Retable of the Virgin of Montserrat

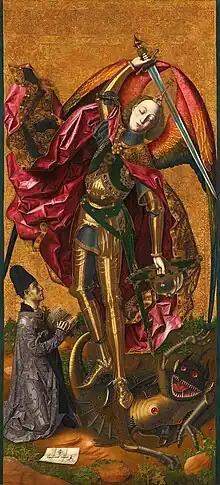
The Saint Michael in London, with the figure of the patron similar to that of the Acqui triptych

Inside, the central panel depicts the Virgin immersed in the landscape with the Child on her lap, who holds in one hand a thread to which a goldfinch is tied, a prefiguration of his Passion, towards which he turns his head with a strong twist of the body. Maria is seated on a carpenter's saw which identifies her as Our Lady of Montserrat (literally sawn / serrated mountain, due to the characteristic profile of the mountain, represented in heraldry and in art with a mountain surmounted or crossed by a saw, in allusion to the legend that would have it cut by angels with this tool to make room for the monastery). The Virgin is depicted as Queen, with the crown on her head and very rich regal robes: the mantle, dark blue with gold guilloche on the outside and damask green on the inside, closed on the chest with a cope clasp, covers the red tunic with the flaps of ermine, under which another tunic of dark velvet shows its flap embroidered with pearls and precious stones. The donor is kneeling at the feet of the Virgin, who closely resembles, but surpasses in quality in the greater spatial ease and vividness of the portrait, the homologous figure present in the St. Michael of Bermejo in the National Gallery of London. The wealthy merchant from Acqui holds a prayer book in his hands open to the page of the Salve Regina and directs his gaze together with his prayers upwards towards the Virgin; he is dressed completely in black, over a white shirt that can be seen in the collar and in the cut of the sleeves, with a tall cap of the same color; two rings on his hands suggest his wealth. The lawn on which he rests his knees and on which the scroll with the painter's signature is placed in the foreground, represented in perspective like a folded letter, is strewn with the flowers of May, the Marian month, among which the poppy is recognisable, the wild sage, stock, eryngo and bindweed.